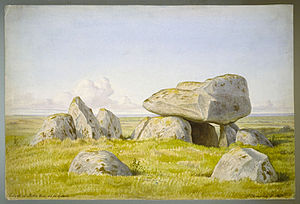
Raklev Sogn / Stednavnet Raklev
Dysse i Raklev.
Raklev Sogn er et sogn i Nordvestsjælland. Indtil Kommunalreformen i 1970 lå det i Ars Herred.